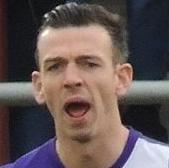
Age: 25